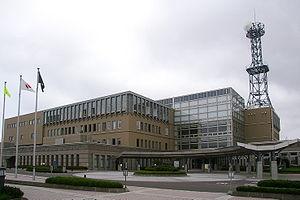
La sous-préfecture d'Oshima est une sous-préfecture située sur l'île de Hokkaidō, au Japon.